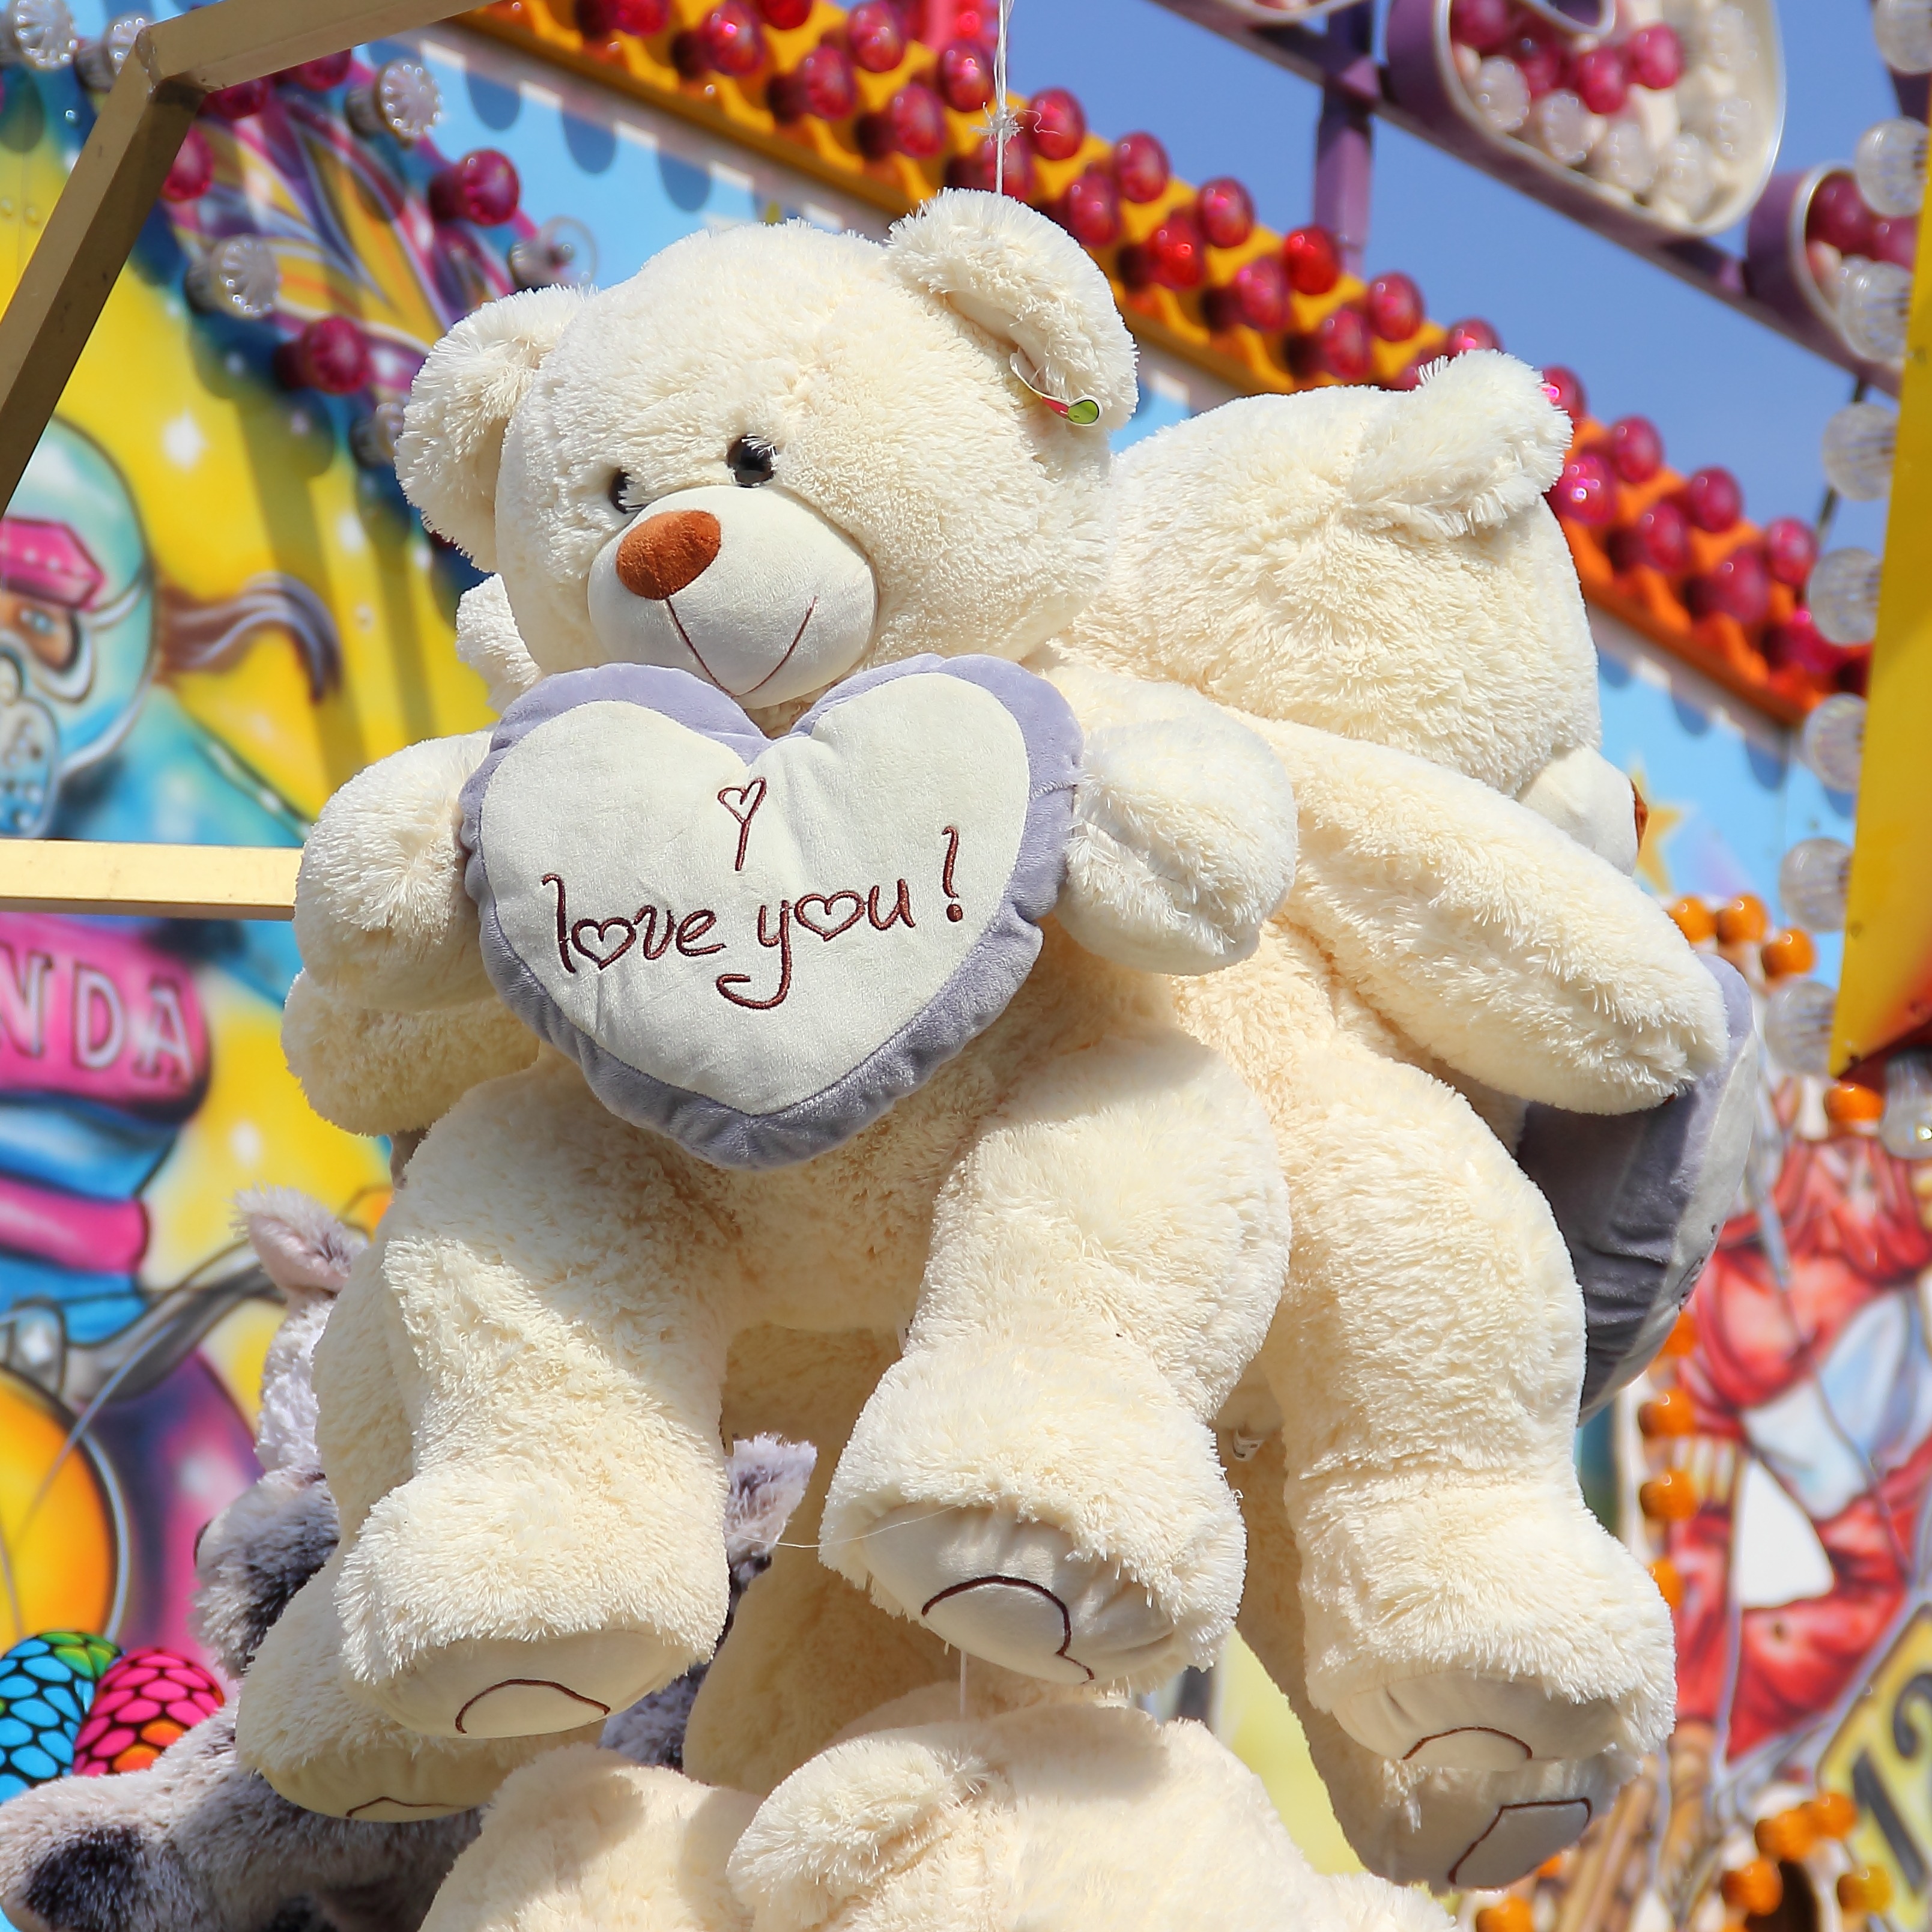
animal, cute, bear, love, heart, colorful, leisure, toy, fairground, teddy bear, textile, affection, children, fun, animals, toys, bears, plush, stuffed animal, fair, pleasure, teddy, children toys, folk festival, i love you, profit, soft toy, hustle and bustle, lot shop, year market, stuffed toy, stuffed bear, declaration of love